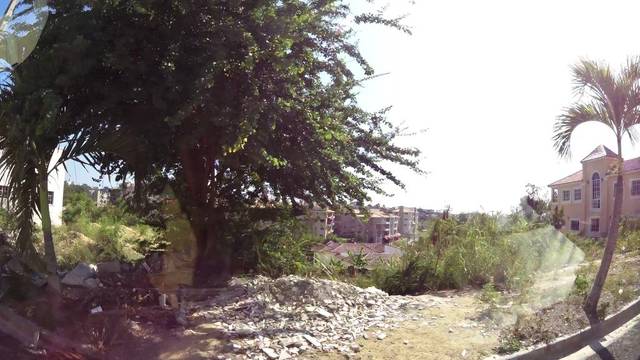
Region: Dominican Republic
Coordinates: 18.46, -69.982